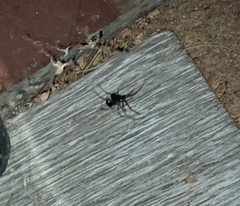
Species: Lactrodectus_hesperus